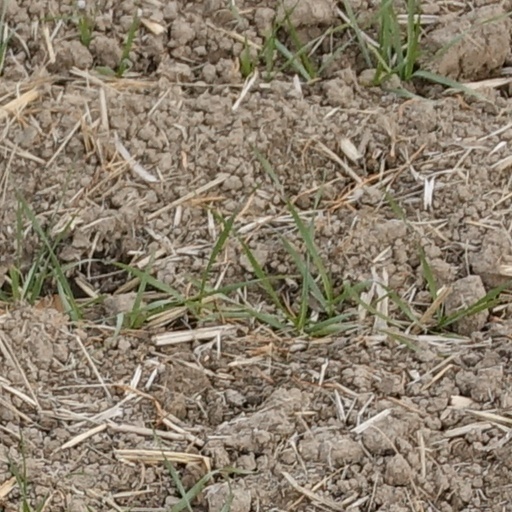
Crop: wheat